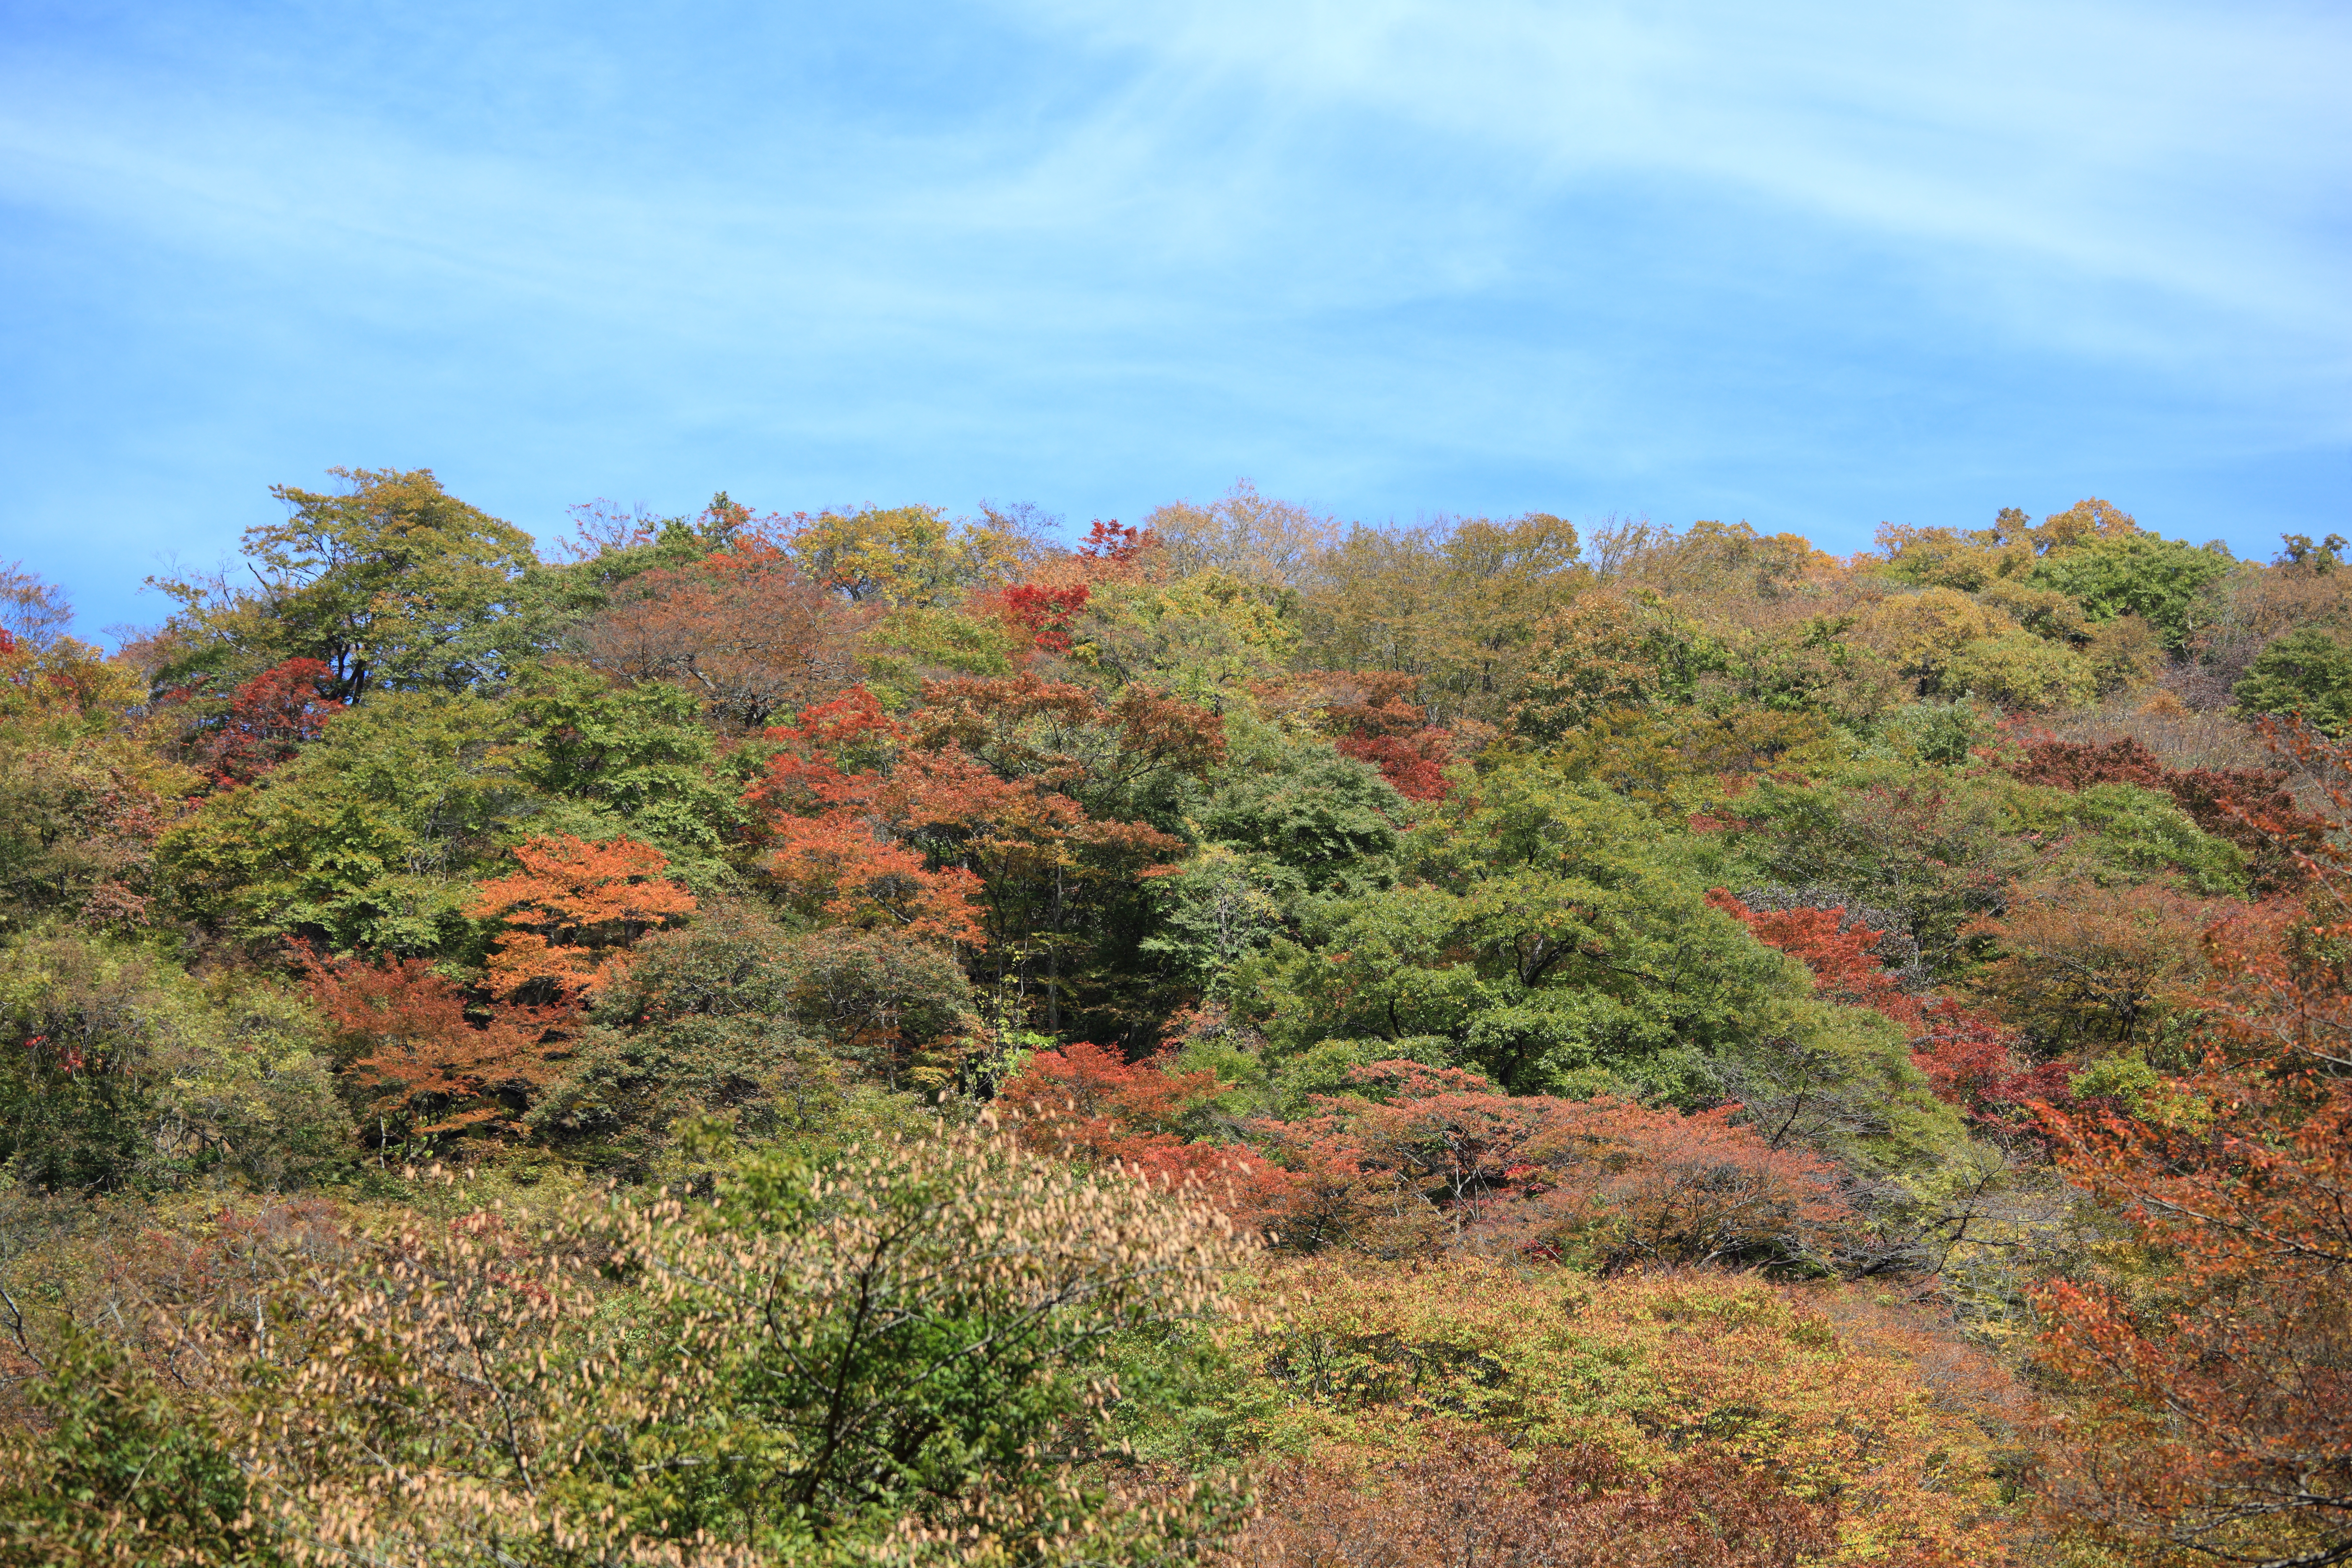
landscape, tree, forest, rock, wilderness, mountain, trail, leaf, hill, high, autumn, season, ridge, vegetation, plateau, 5d, hires, woodland, habitat, markii, ecosystem, hi, res, resolution, gunma, maebashi, biome, natural environment, woody plant